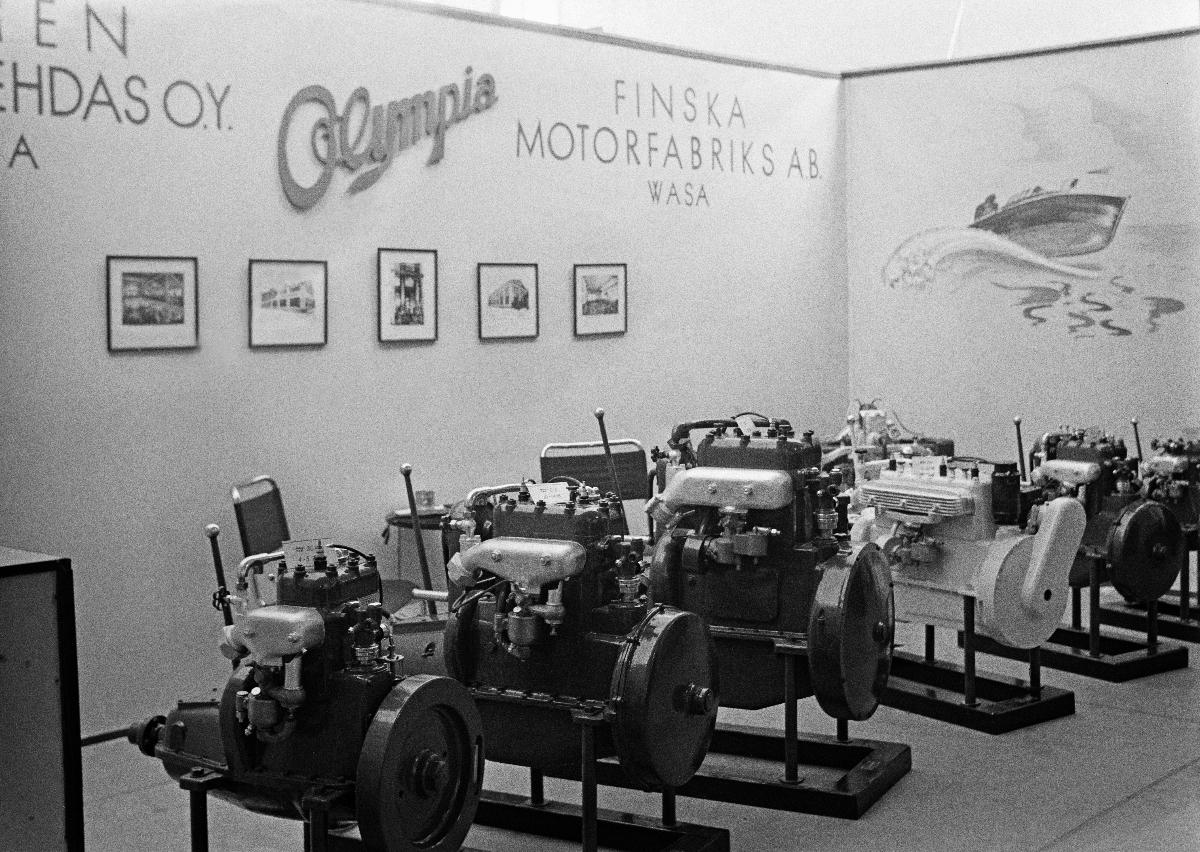
Kevätmessut Helsingin Messuhallissa 1938
Vårmässa i Helsingfors Mässhall 1938; Spring Fair at Helsinki Fair Hall 1938
sisällön kuvaus: Kevätmessut Helsingin Messuhallissa huhtikuussa 1938. content description: Spring Fair at Helsinki Fair Hall in April 1938. innehållsbeskrivning: Vårmässa i Helsingfors Mässhall i april 1938.
Kuvaaja: Sundström, Hugo, kuvaaja
Vuosi: 1938
Paikka: Suomi, Uusimaa, Helsinki
Aiheet: HBL; messut (tapahtumat); näyttelyt; moottorit; Olympia; trade fairs; exhibitions; fairs; motors; motors and engines; mässor (evenemang); utställningar; mässor; motorer